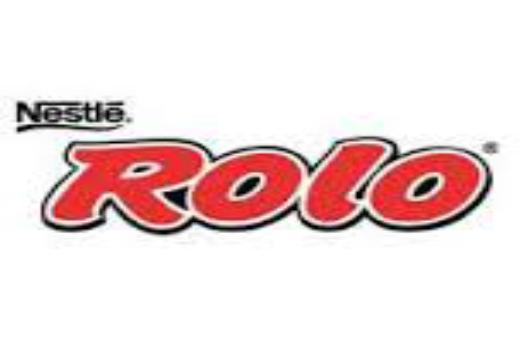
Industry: Food